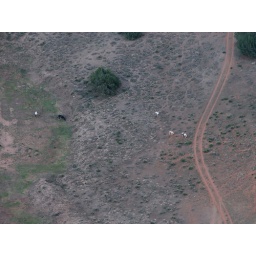
Some of these horses belong to the Navajo families that reside in the Canyon; others are wild animals